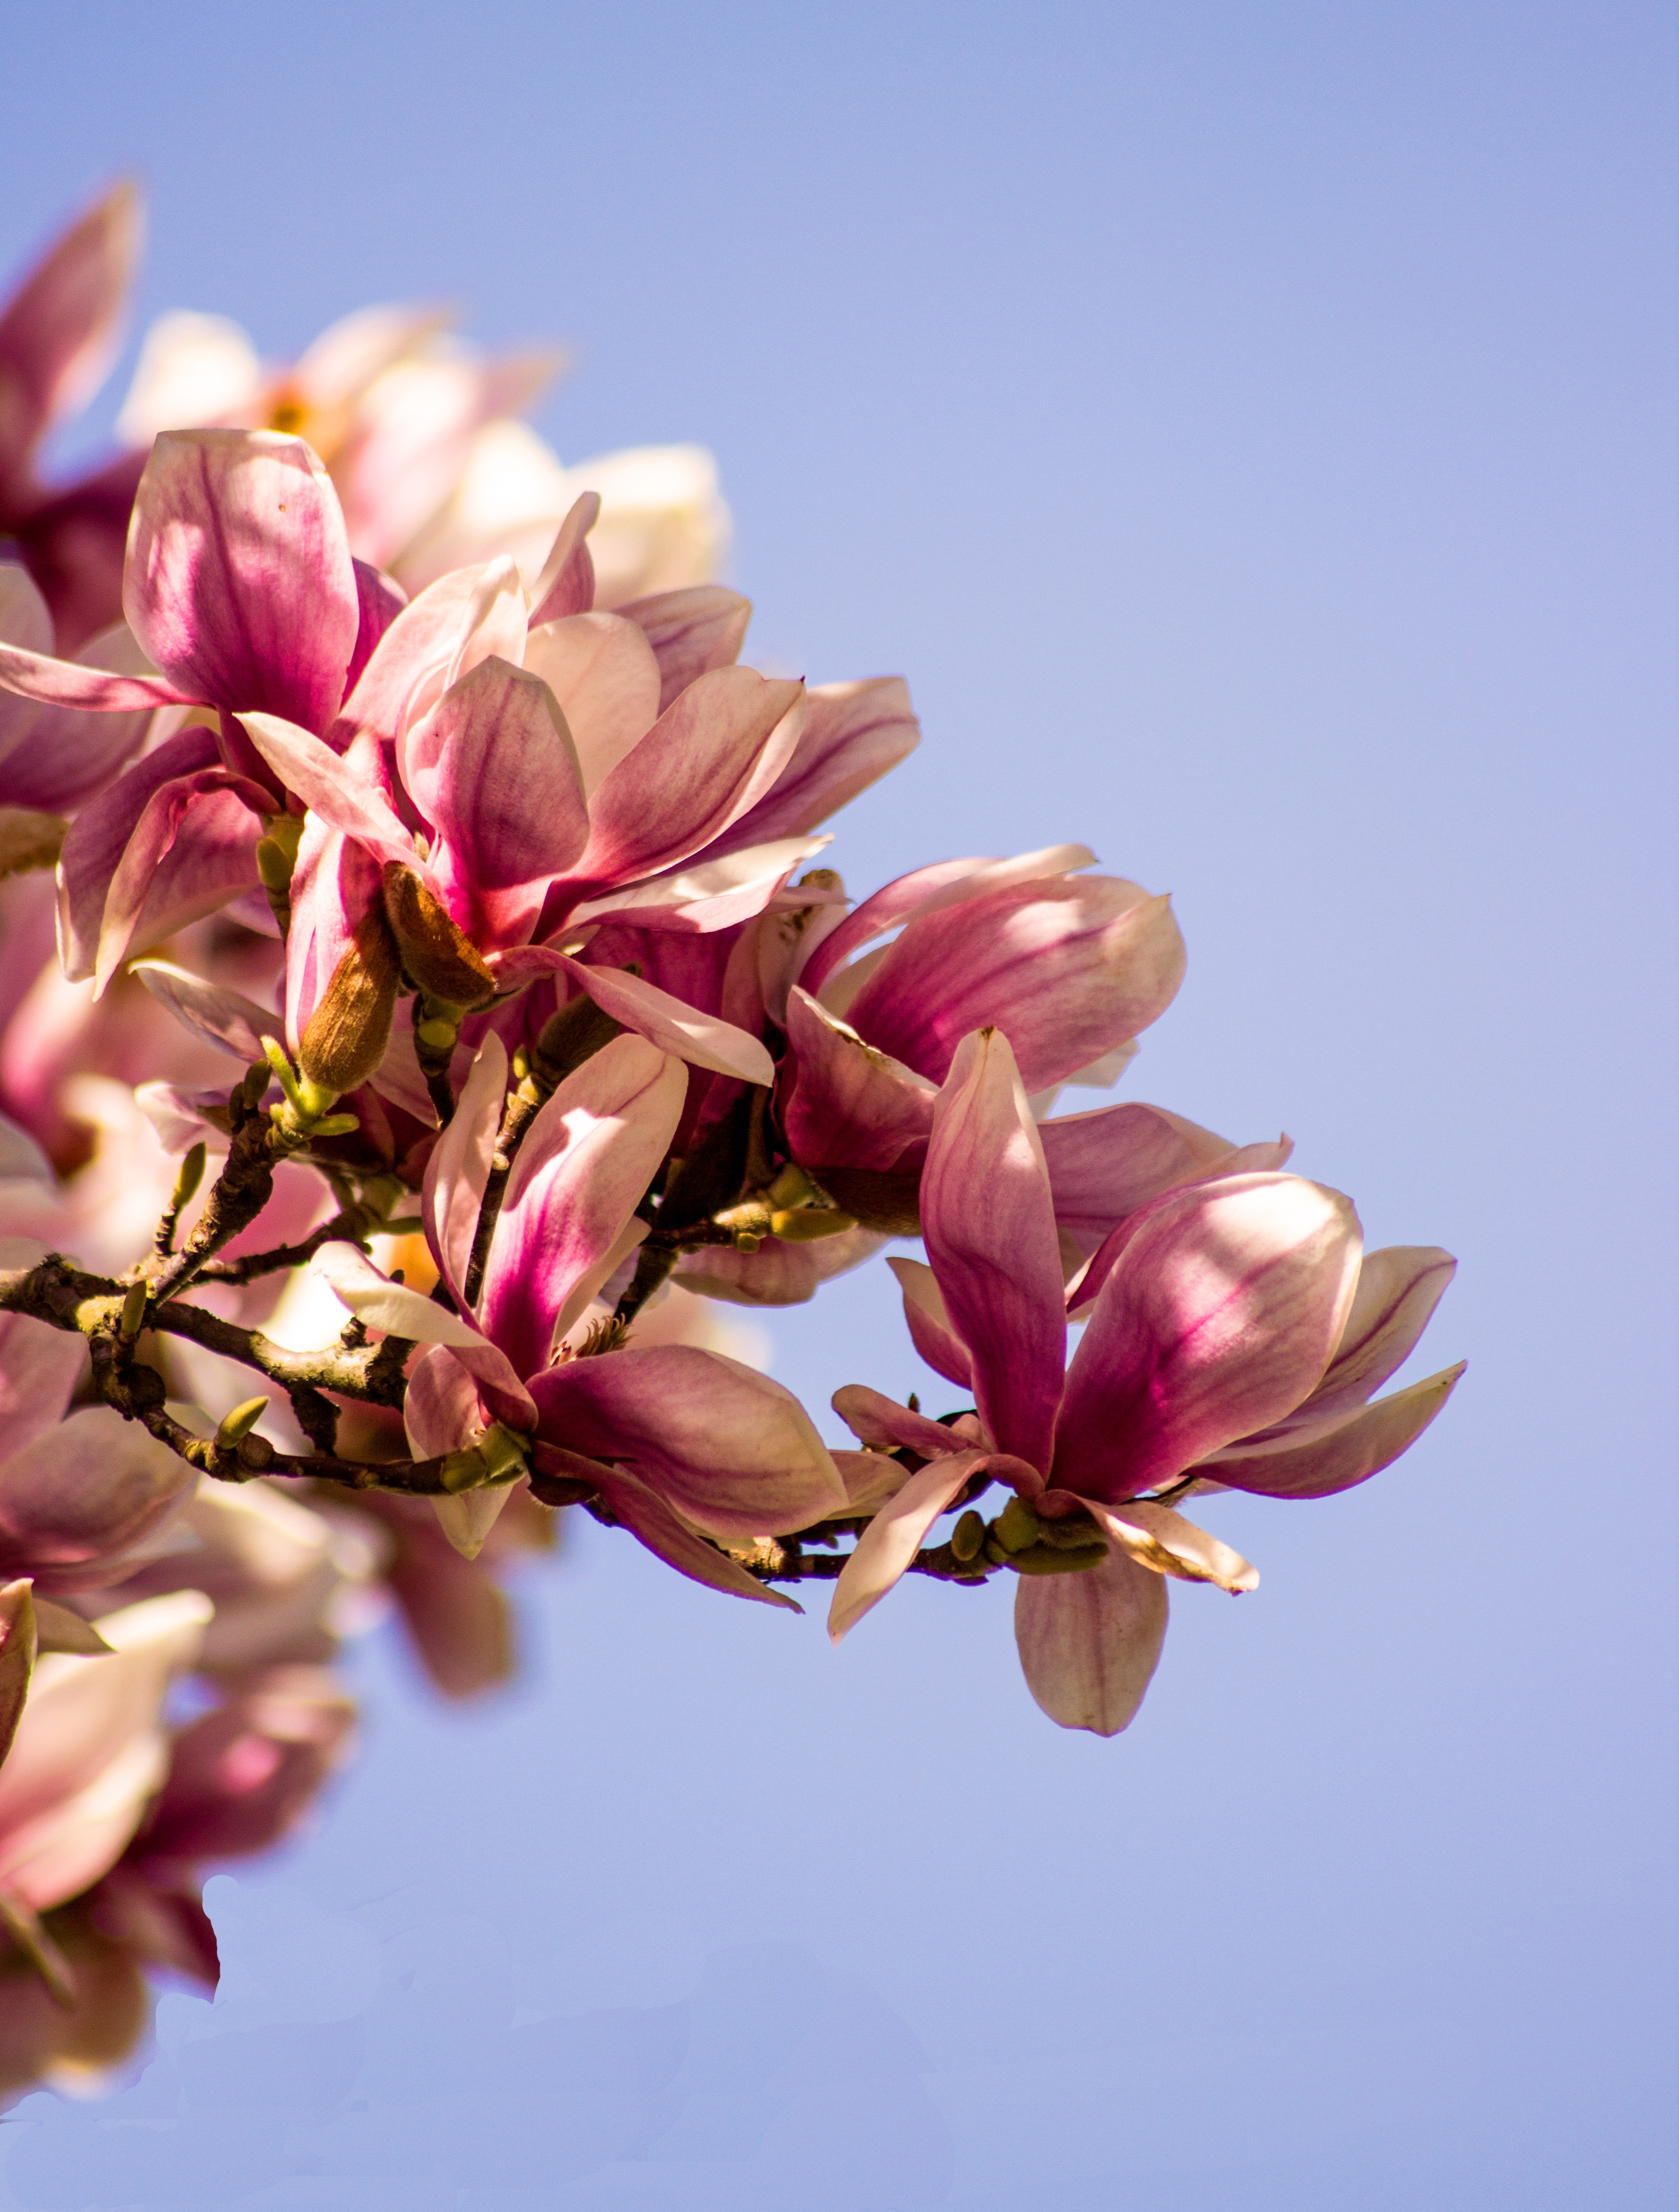
tree, branch, blossom, plant, photography, leaf, flower, petal, bloom, spring, produce, color, botany, pink, flora, wildflower, close up, magnolia, bud, full bloom, macro photography, flowering plant, fr hlingsbl her, land plant